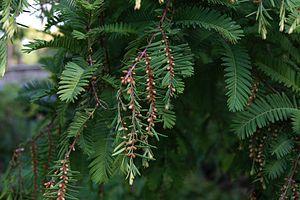
Metasequoia glyptostroboides Hu &amp